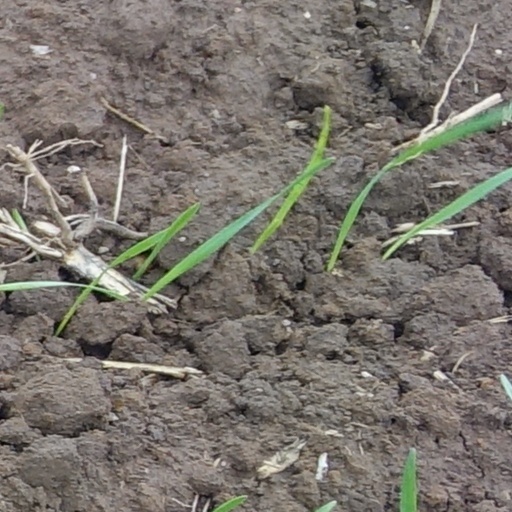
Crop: wheat